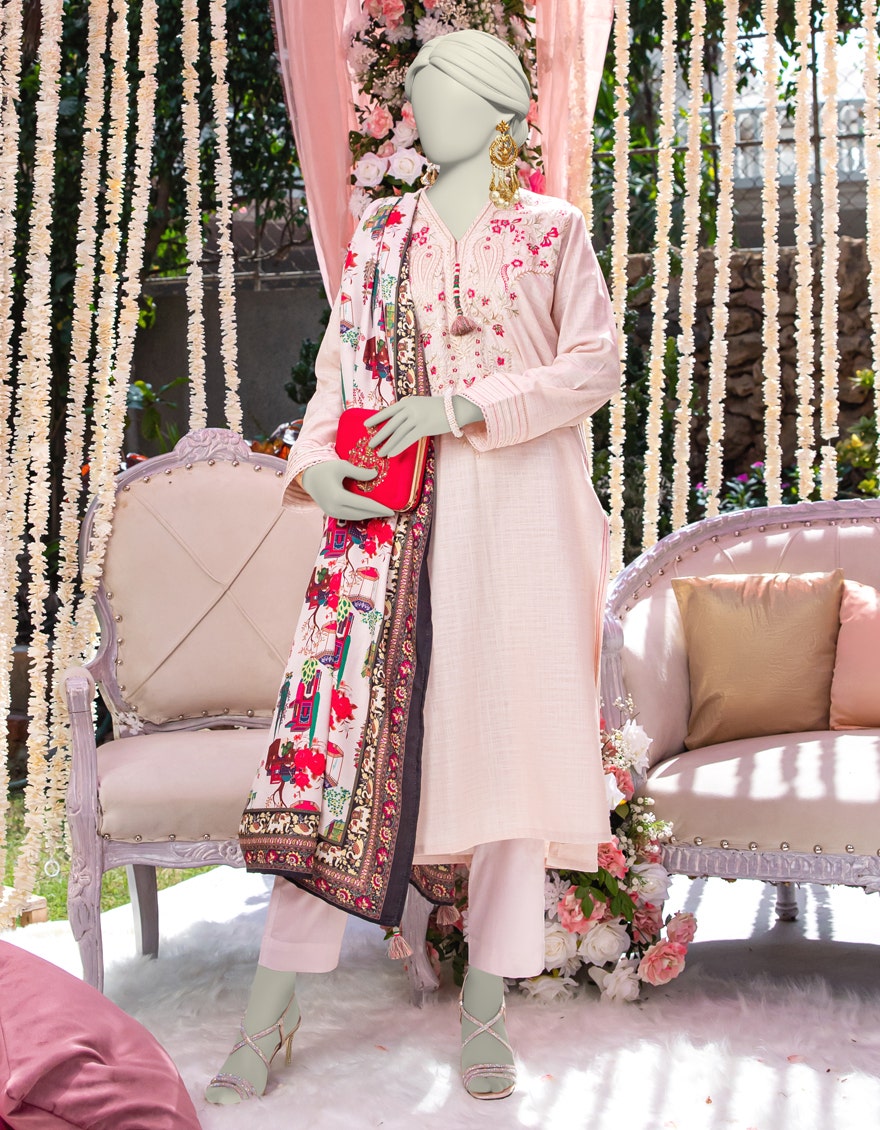
pink multi embroidered suit